Sky position (RA, Dec in degrees): 162.23, 6.417
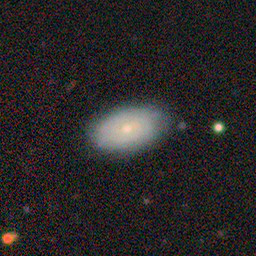
Galaxy morphology: Unbarred Tight Spiral Galaxies